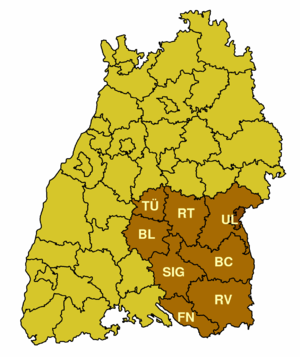
Le district de Tübingen est une des quatre circonscriptions allemandes du land de Bade-Wurtemberg.